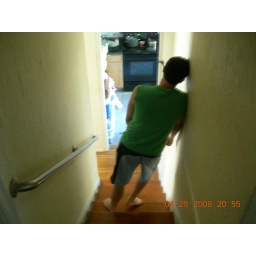
The scene continues within the house and how he feels about getting out of bed so early.....